Prunus lusitanica

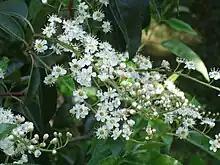
Flowers

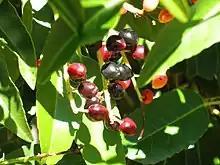
Ripe fruit

It occurs in the western Mediterranean Basin, France, Spain, and Portugal, and Macaronesia, Azores, Canary Islands and Madeira.